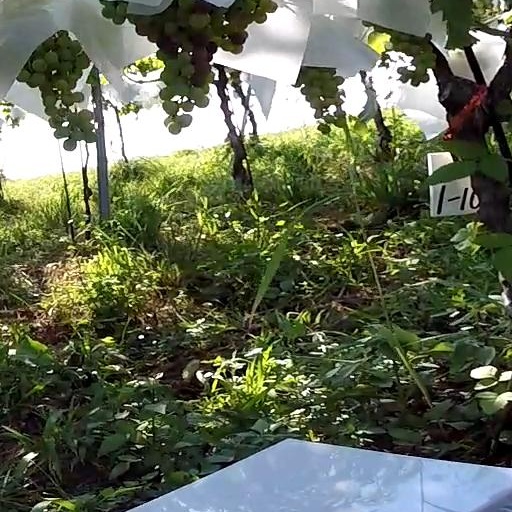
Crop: grape